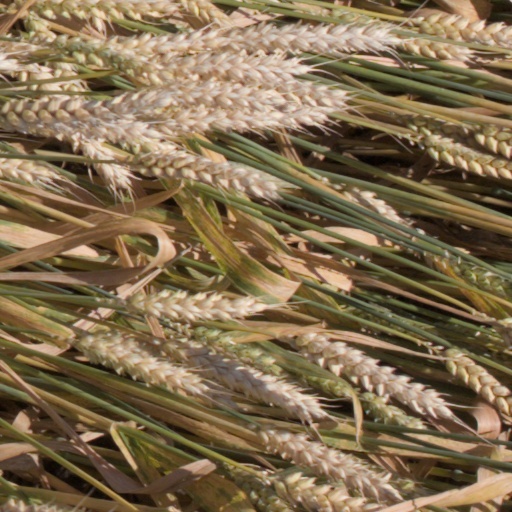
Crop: wheat